Bill Heine

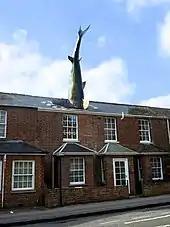
Heine's house with "The Headington Shark" in Headington, Oxford, England

William Randolph Heine (9 January 1945 – 2 April 2019) was an American-born British radio broadcaster and writer based in Oxford, England.